Blender (software)

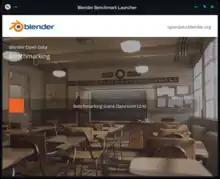
Example of Blender Benchmark in use

Since the opening of the source code, Blender has experienced significant refactoring of the initial codebase and major additions to its feature set.